List of Gillingham F.C. records and statistics

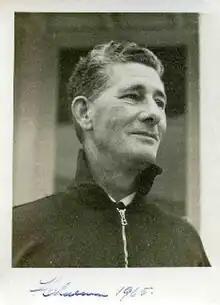
Fred Cheesmur scored six goals in a match in 1930, a club record haul for a match in The Football League.

"All competitive first team matches are included. Appearances, including those as substitute, are in brackets. Players who played for the club prior to 1920 or between 1938 and 1950, when the club played in the Southern League and Kent League rather than the Football League, have goals in those competitions included in their totals."